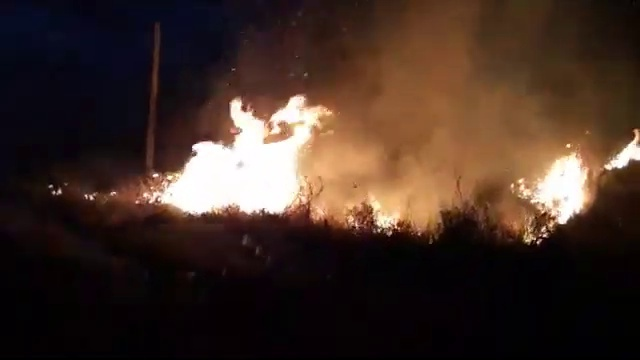
Fire: yes
Smoke: yes